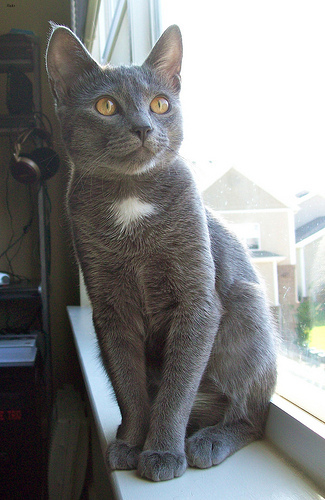
Animal: cat
Breed: russian_blue